Why I Am a Vegetarian

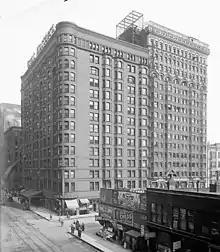
Great Northern Hotel, 1900

Moore wrote the paper "Why I Am a Vegetarian" around the early part of 1895, which was primarily on the benefits of living on a vegetable diet, along with his opinions on the advances in the animal rights advocacy movement. He delivered an address with this paper, before the Chicago Vegetarian Society at the newly constructed Great Northern Hotel, on the northeast corner of Dearborn Street and Jackson Boulevard in Chicago, on March 3, 1895. Moore was persuaded to publish the paper, and it was printed shortly afterwards. The Chicago Vegetarian Society published the pamphlet "Why I Am a Vegetarian", based on his speech, later that year. The preface is dated May 3, 1895.